Law of California

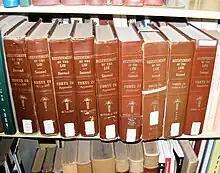
The Restatement (Second) of Torts

Legal treatises are one of the most important sources of secondary authority about California law. These texts are expressly recognized as a source of 'unwritten law' by California's Code of Civil Procedure.